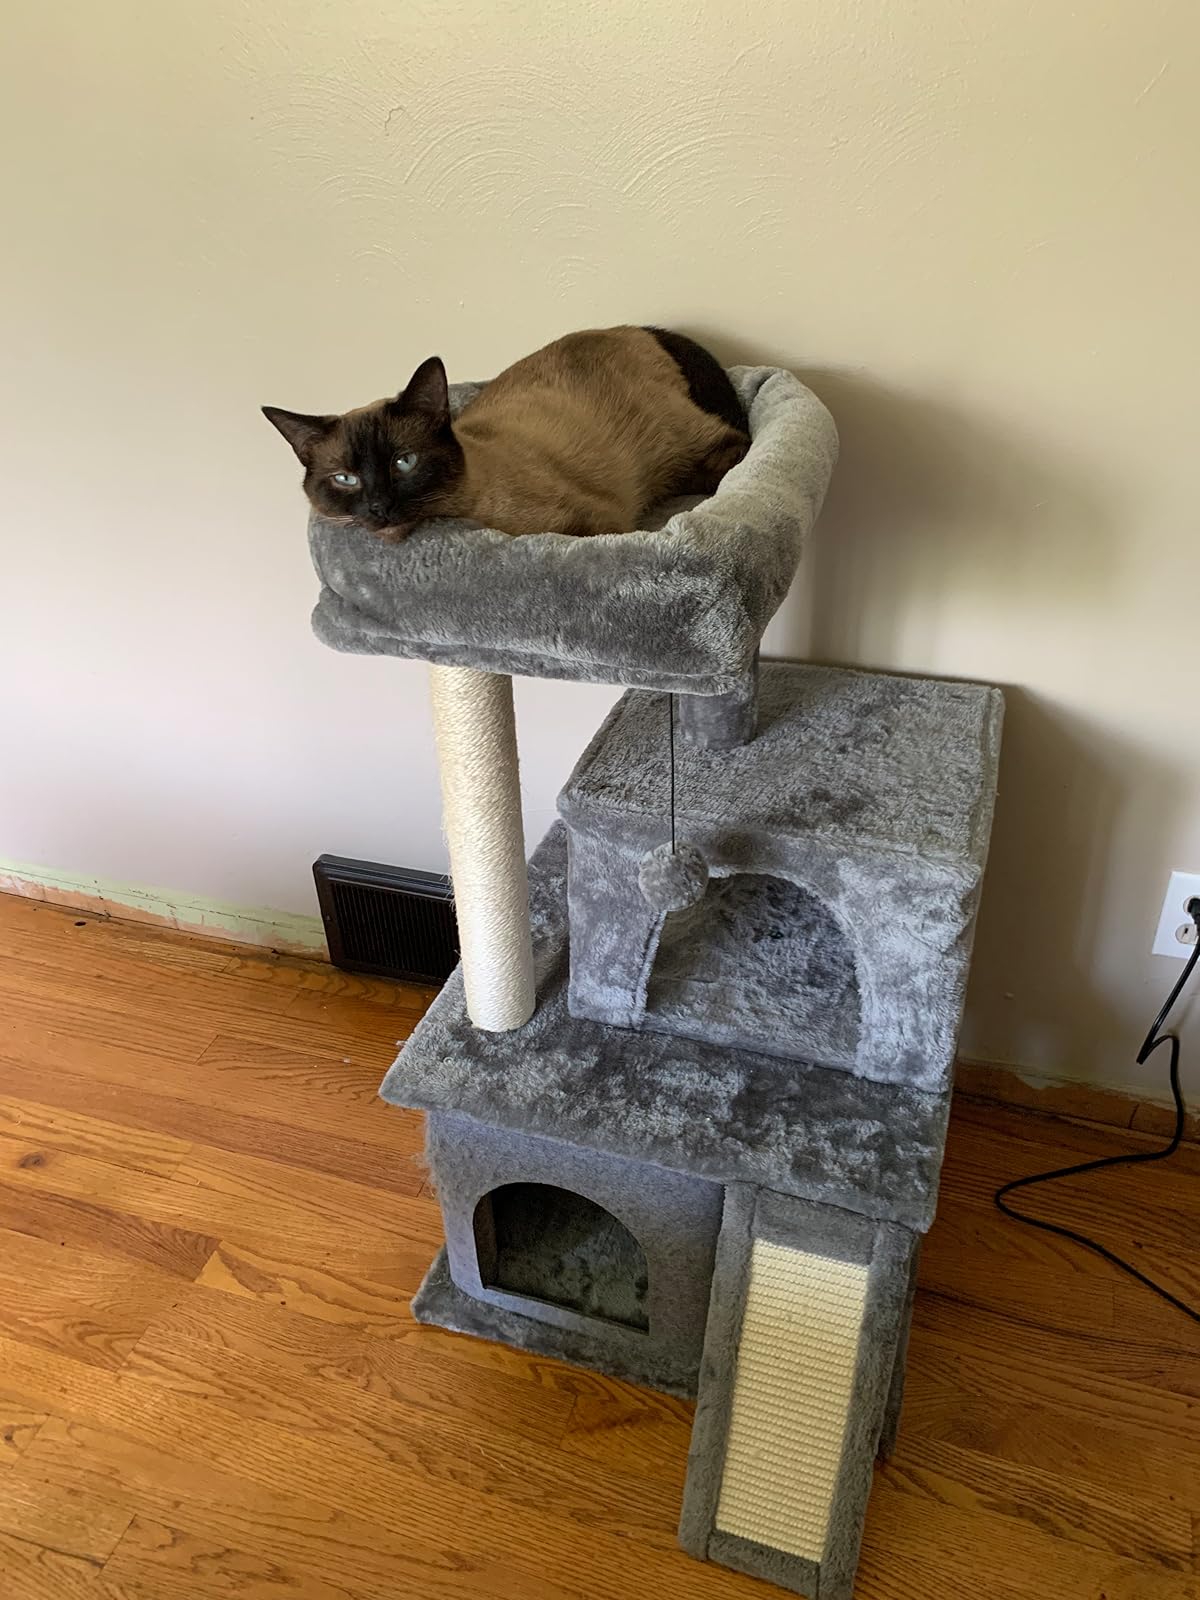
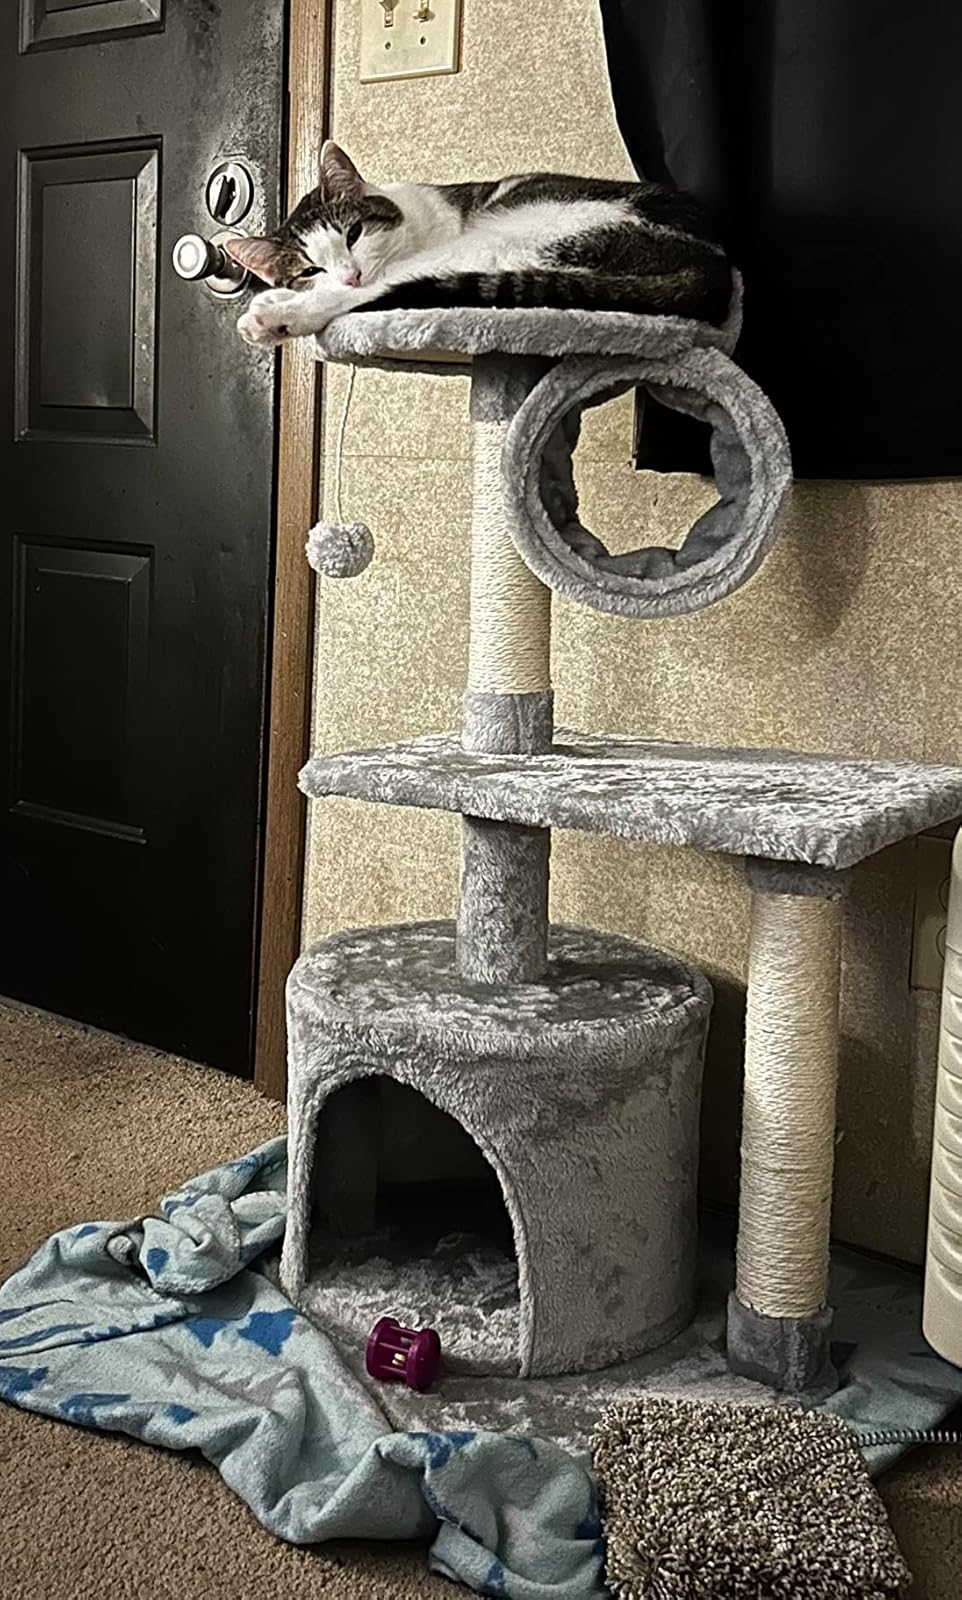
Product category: items_cat tree
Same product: no